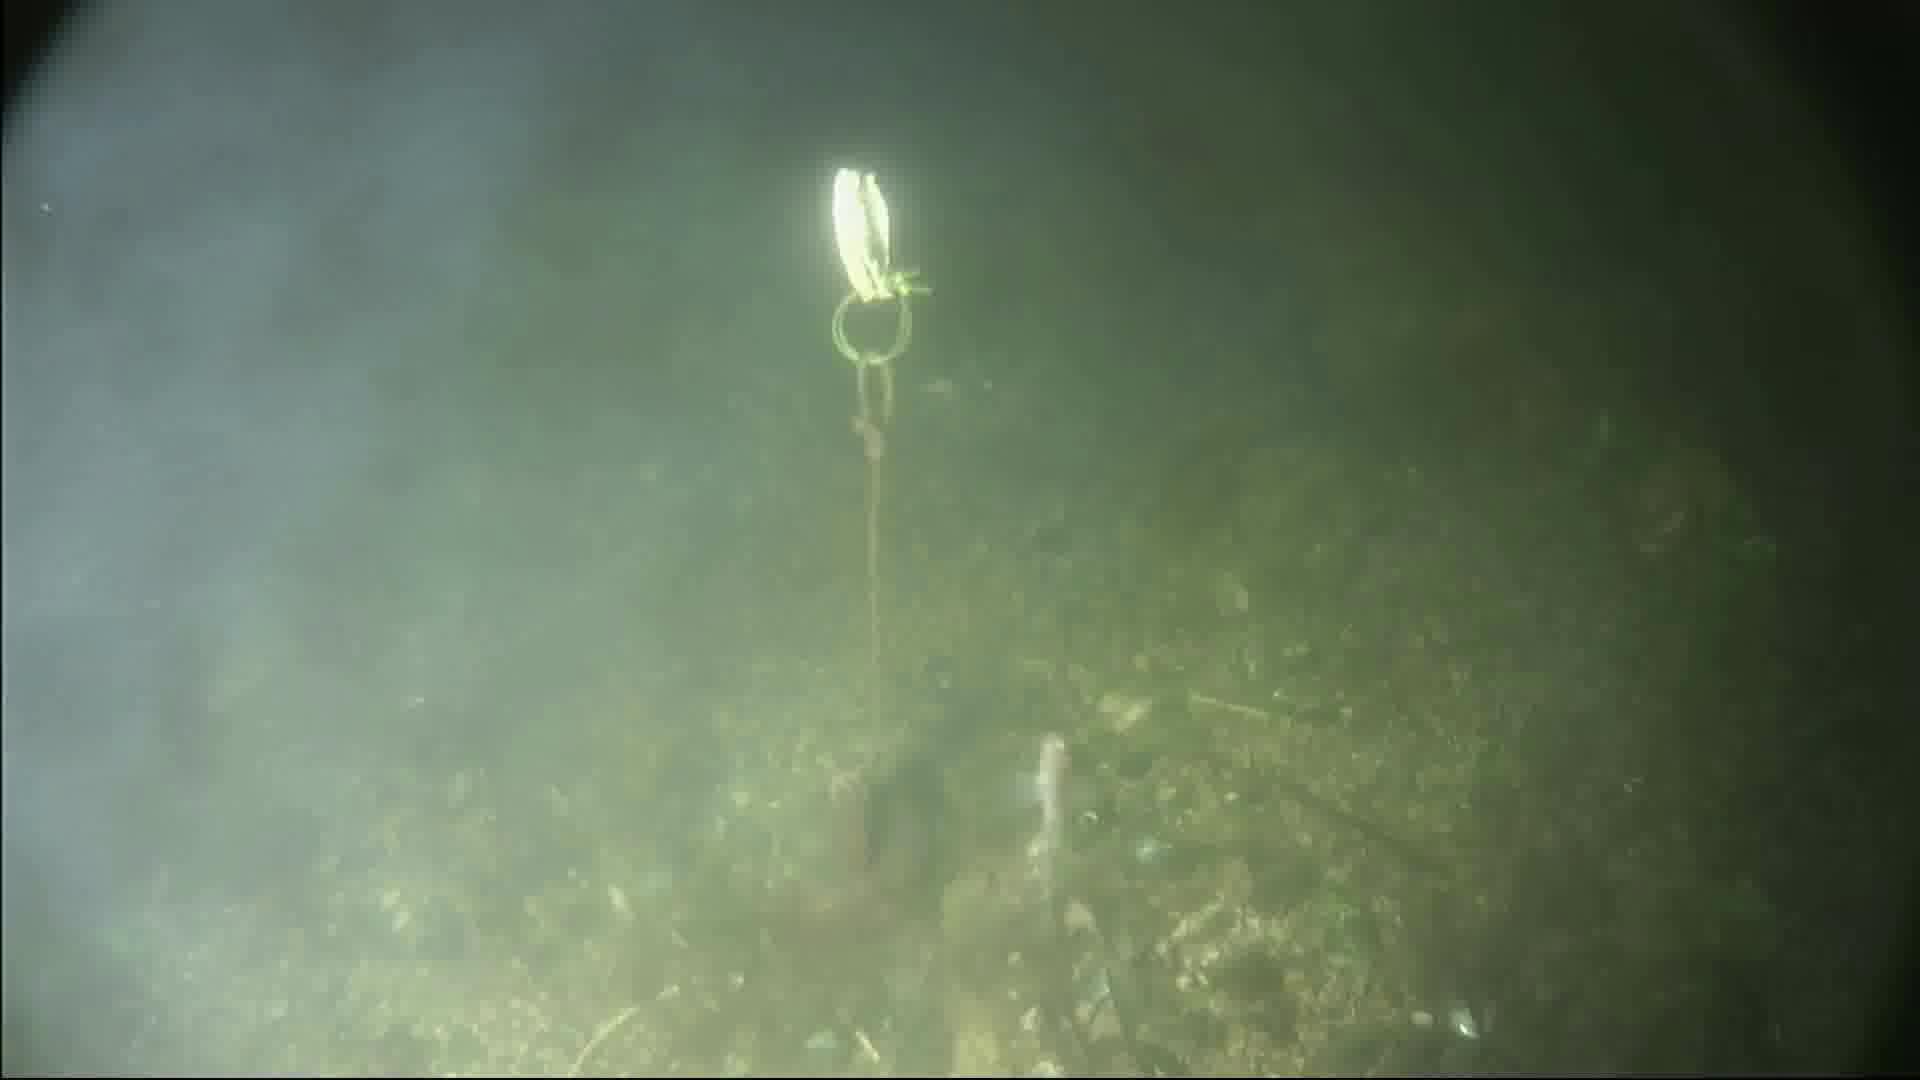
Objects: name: small_fish
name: crab